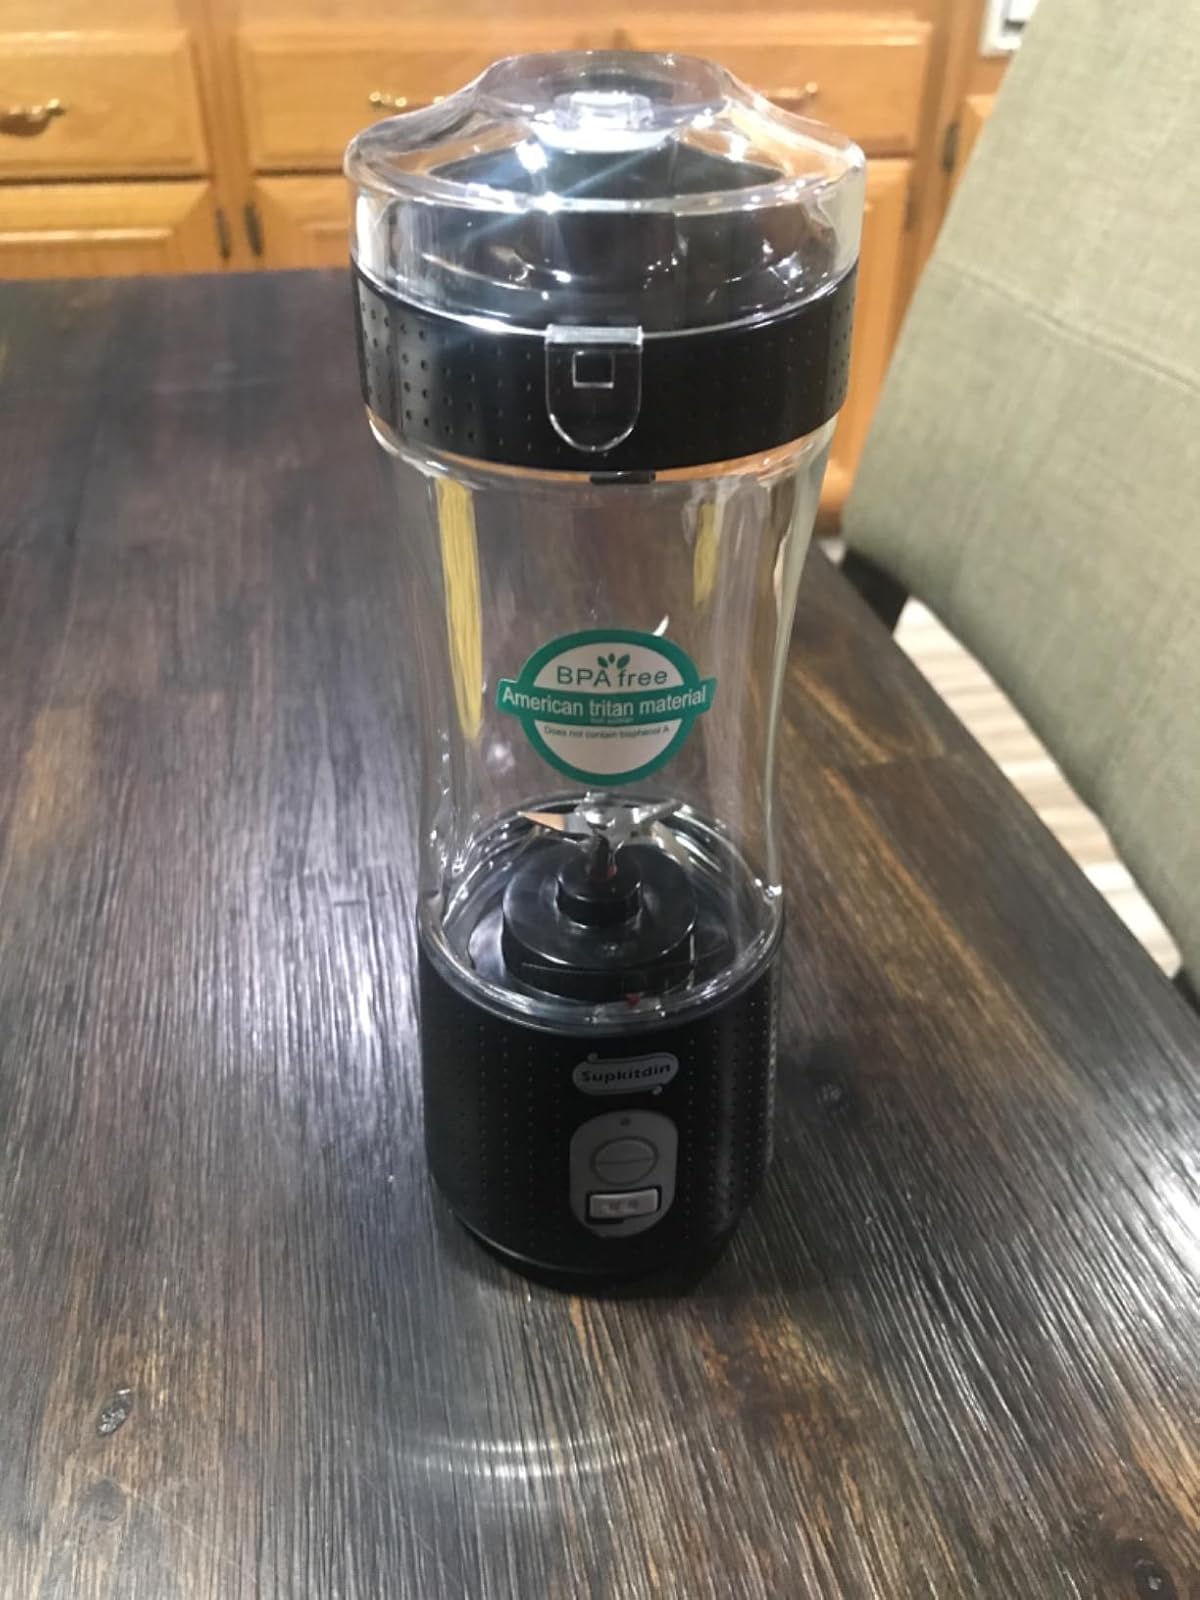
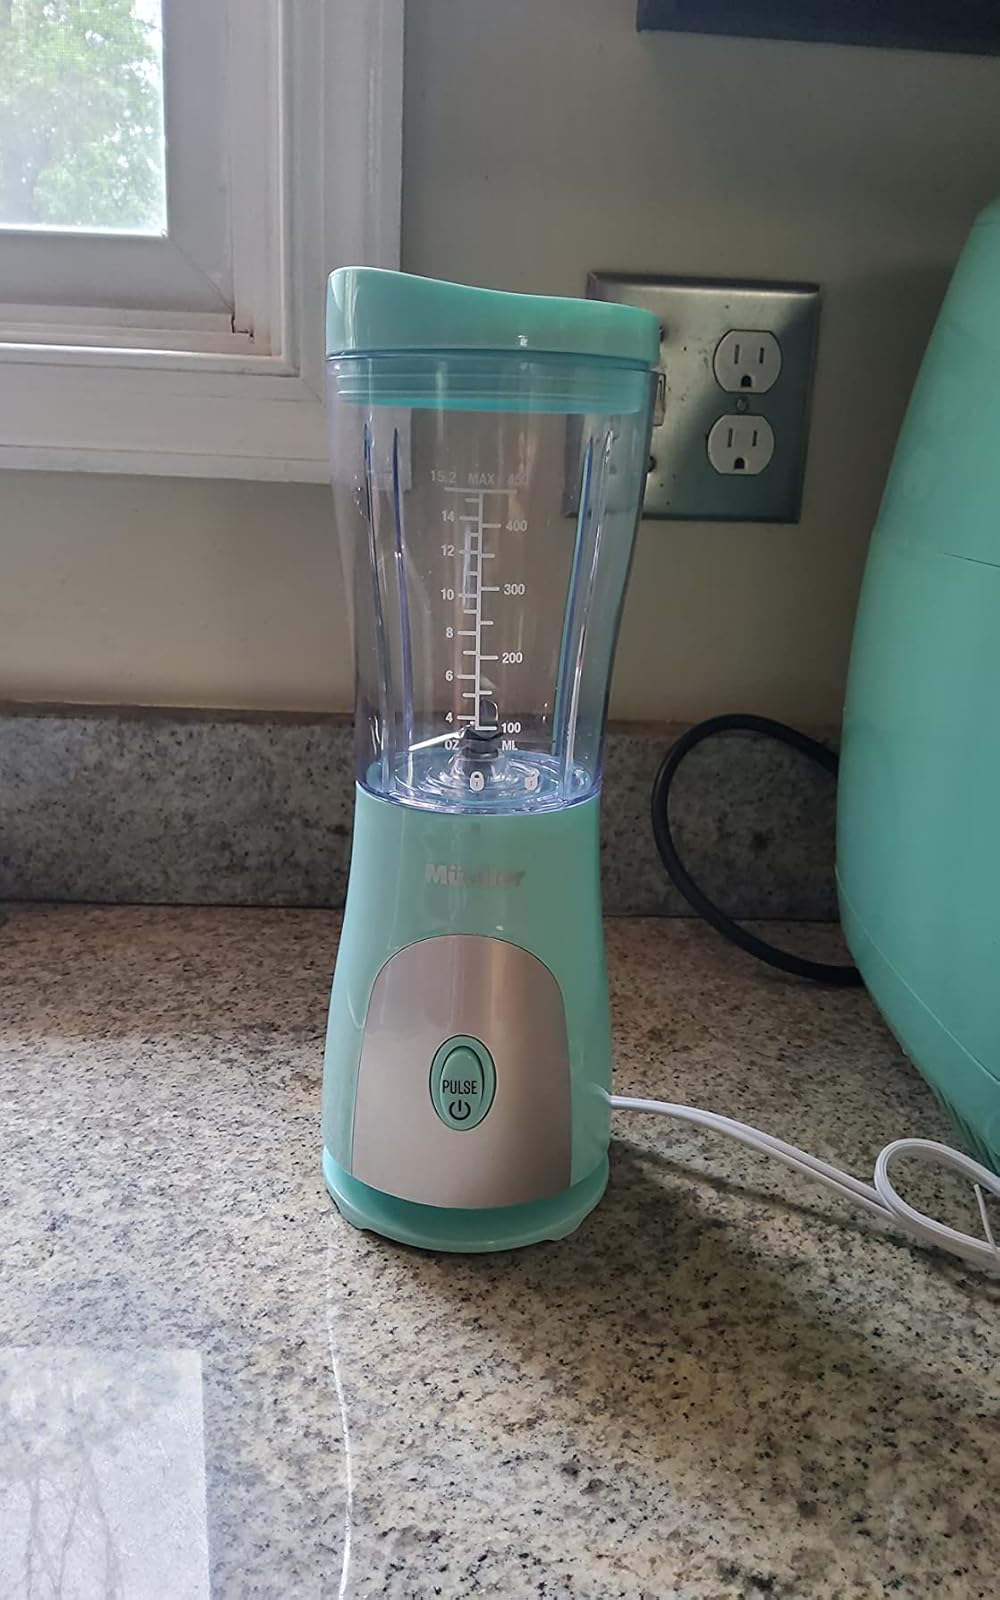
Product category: items_blender
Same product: no